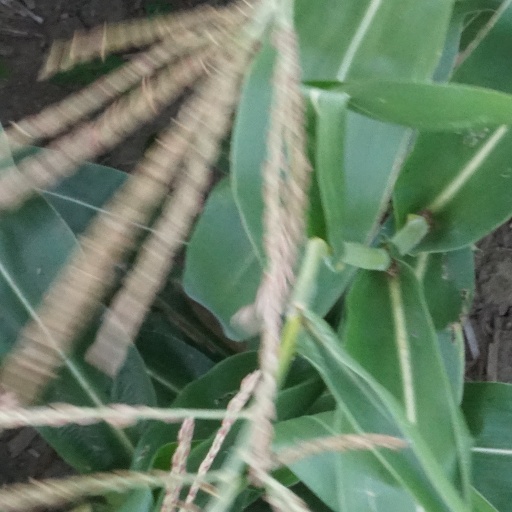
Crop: maize; corn